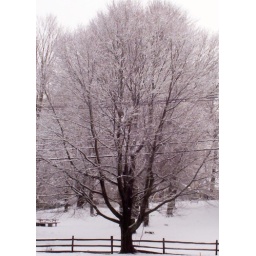
The tree across the street from my office looks so pretty in its new coat of snow!